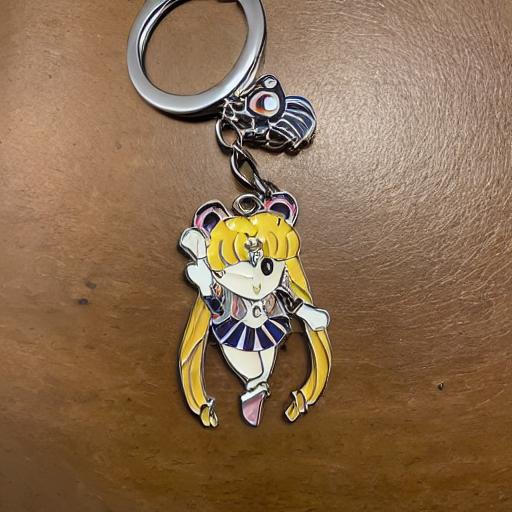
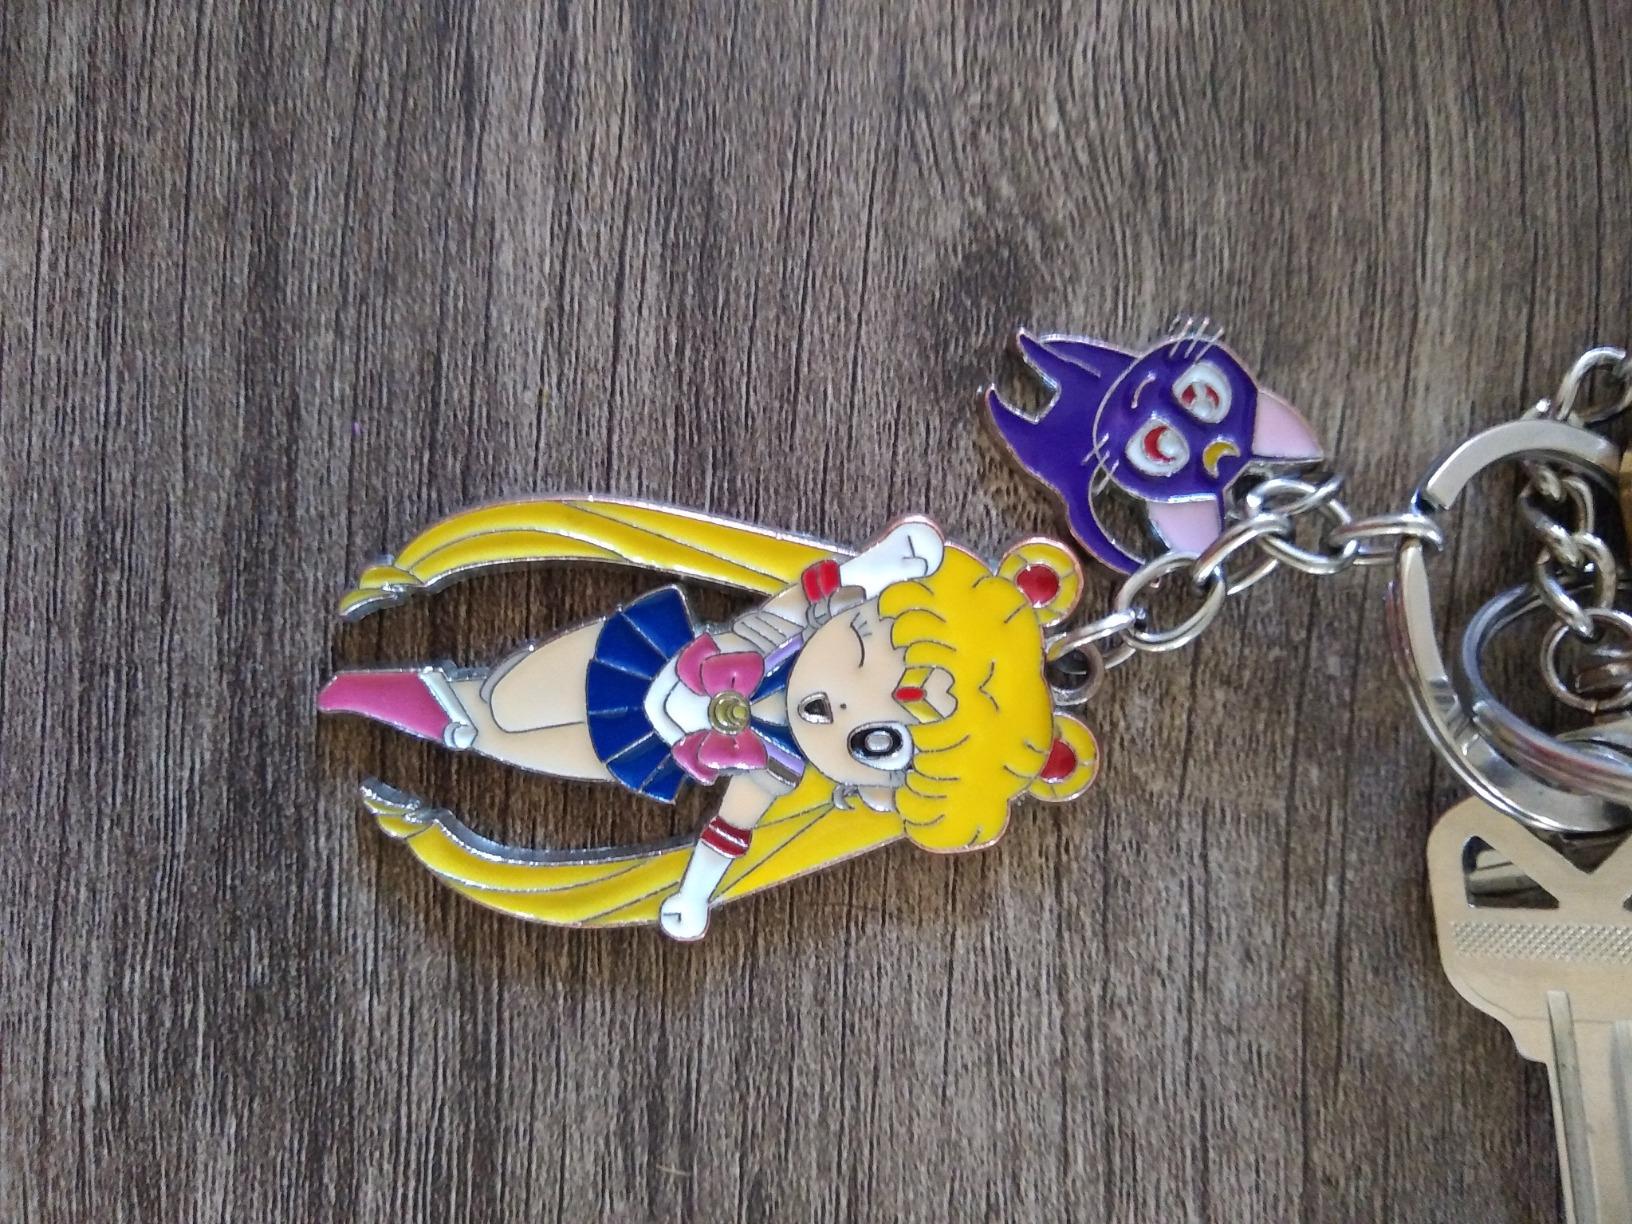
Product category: accessories_keychain
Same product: no